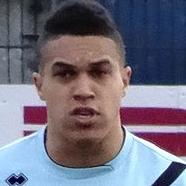
Age: 23